Great Pyramid of Cholula

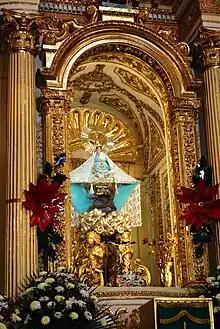
Image of the Virgin of the Remedies of Cholula

Painting and mural work was found on various levels of the main pyramid, on the Edificio Rojo, the La Conejera, the Pyramid of the Painted Skulls, the Altar of the Painted Skulls, the Stepped Pyramid, the Jaguar Altar, Edificio D and Edificio F. Studies of the various mural fragments found so far in the pre-Hispanic city of Cholula have reflected the political, economic and social changes over time. They also help to ascertain Cholula's relevance with the rest of Mesoamerica. There have been twenty one painted areas discovered by archaeologists, with eight mostly lost and thirteen still existing in situ. Most of the works belong to the Classic period, excepting those in the Edificio Rojo, which are from the Pre classic. The way that taluds, tableros and other surfaces were painted show changes over time in colors used as representations. The oldest have no representations, just the color red, but after 200 AD, there appear new colors such as different tones of red, as well as green, ochre, blue, black, and brown. Human like figures, animals and geometric shapes begin to appear as well. However, the Mural of the Drinkers is the only preserved mural that depicts human figures. So far, all of the discovered murals have been on outside walls, with the exception of an area called Edificio D (Building D), which has its murals inside. This indicates that most murals were created for the public and probably to teach and reinforce the religious and political symbols of the time. The best conserved murals have been found on the layers inside the main pyramid and in the Courtyard of the Altars, the two most important areas of the site.